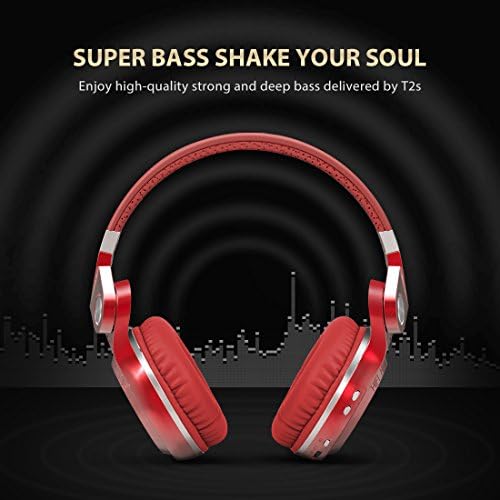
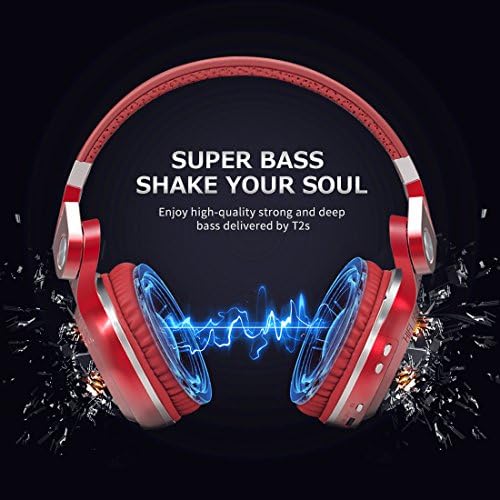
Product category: headphones
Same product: yes